Straight-six engine

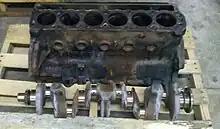
Crankshaft with four main bearings

If an appropriate firing order is used, a straight-six engine has perfect primary and secondary engine balance. The primary balance is due to the front and rear trio of cylinders moving in pairs (albeit 360° out of phase), thus canceling out the rocking motion present in a straight-three engine. The secondary balance is due to the crank throws being arranged in three planes offset at 120°, resulting in the non-sinusoidal forces summing to zero for all free forces until the sixth order.